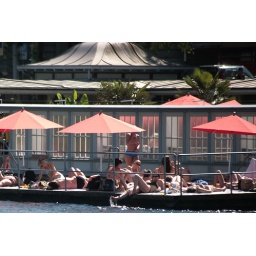
A public swimming bath for women only in the hearth of Zurich